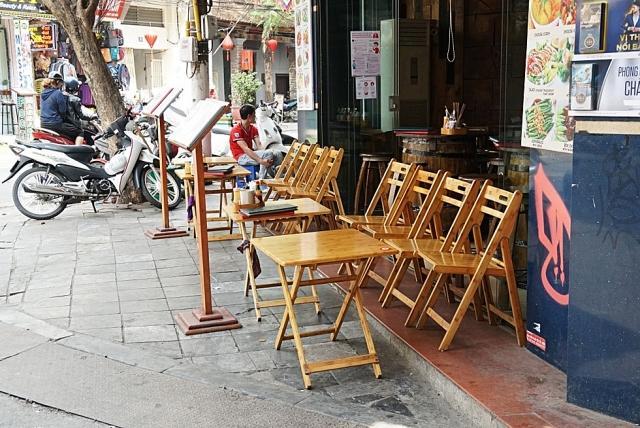
có hai người đang chạy xe trước quán